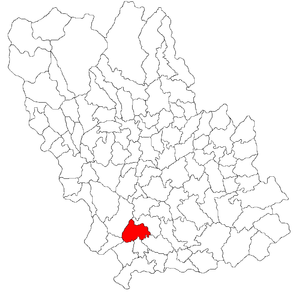
Brazi est une commune roumaine du județ de Prahova, dans la région historique de Valachie et dans la région de développement du Sud.